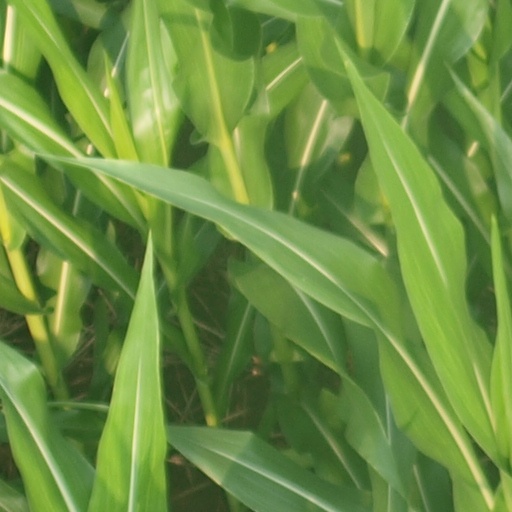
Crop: maize; corn